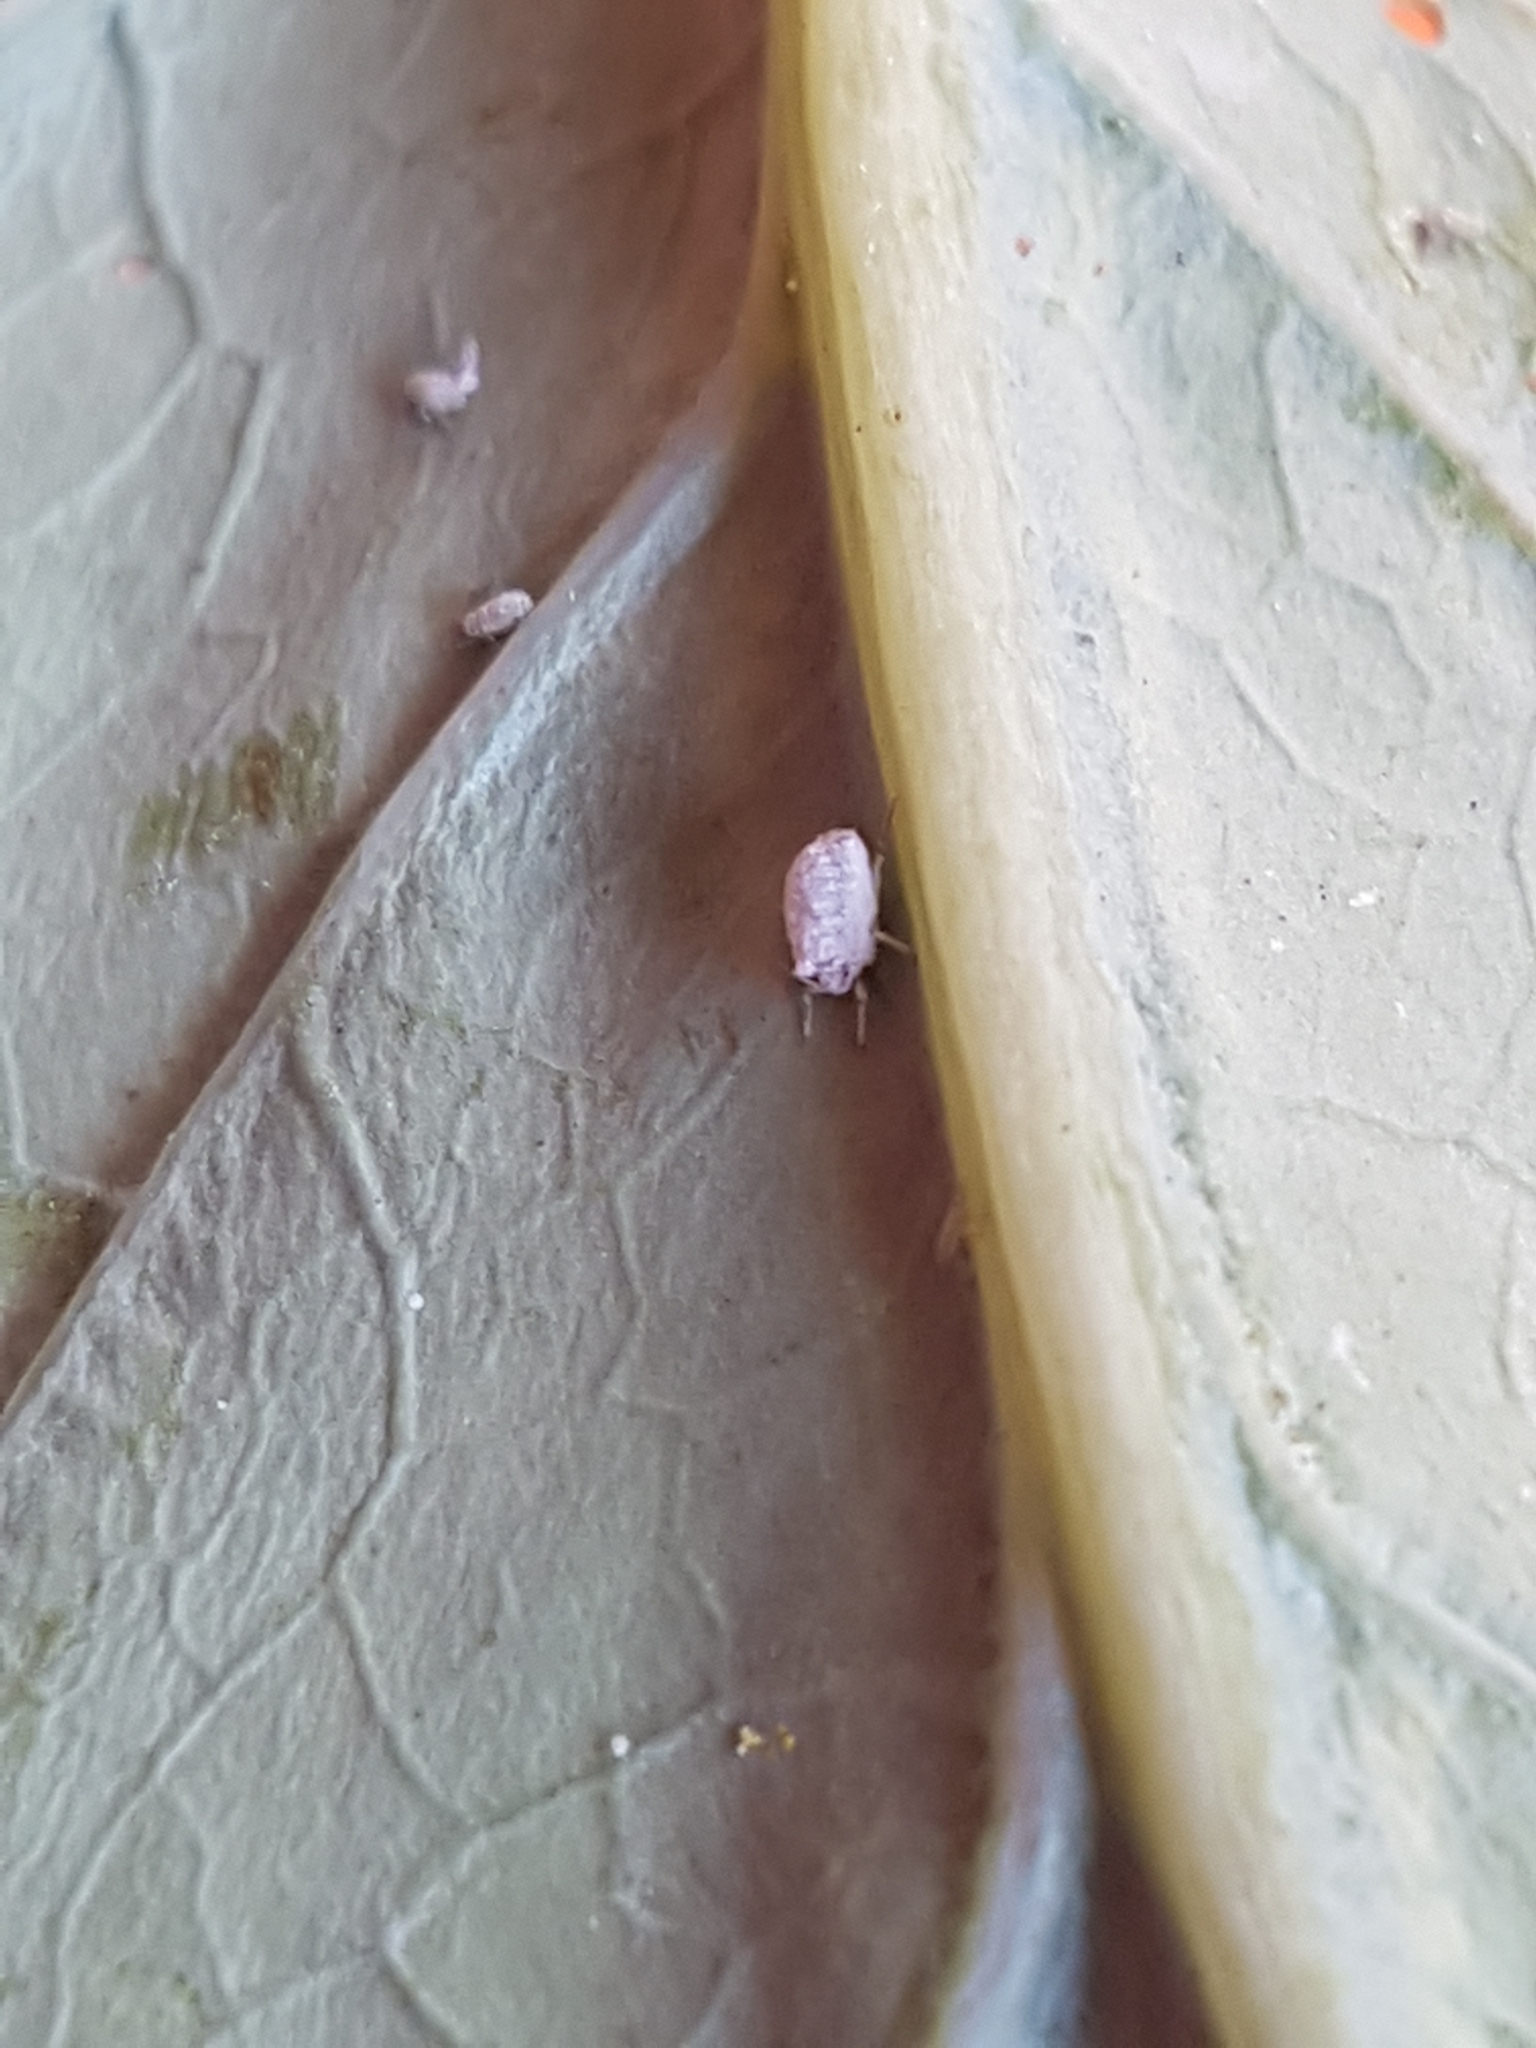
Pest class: cabbage_aphid